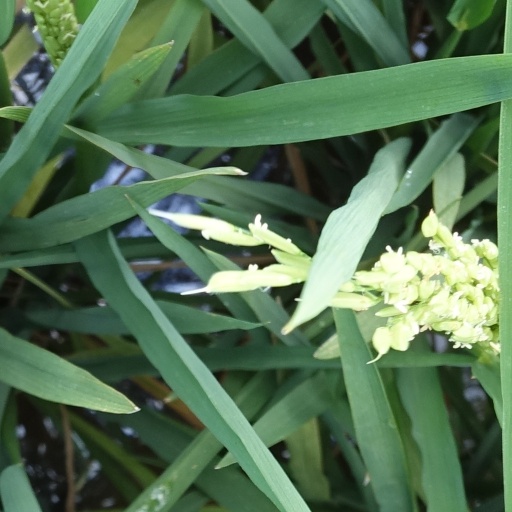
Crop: rice